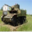
Label: tank